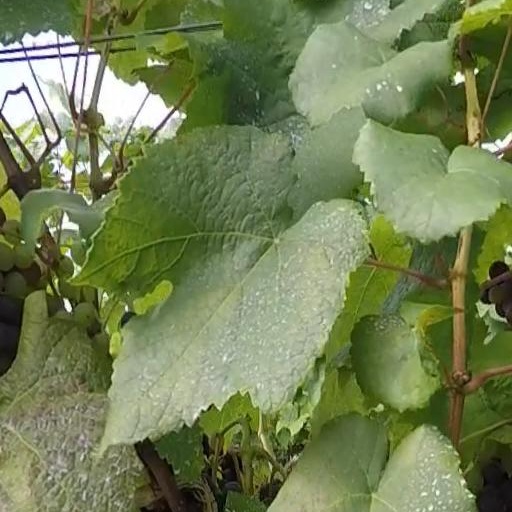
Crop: grape